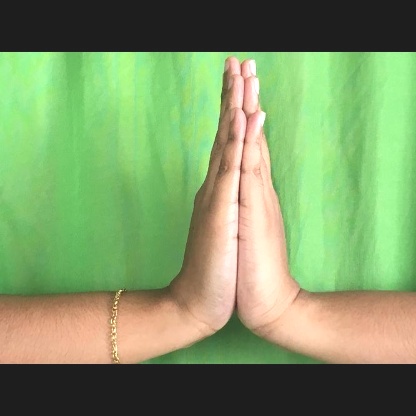
Mudra: Anjali